Limp Bizkit

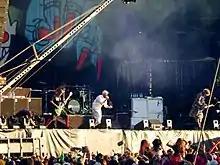
Limp Bizkit performing at Hellfest in 2015

In February 2012, the band returned to Australia for the first time in 11 years to perform at the Soundwave festival. Durst dedicated the shows to Jessica Michalik, who died during the Limp Bizkit performance at Big Day Out 2001. Limp Bizkit signed with Cash Money Records. Following a dispute between Durst, Lethal, and Otto about the latter two's alleged chronic drug and alcohol use, DJ Lethal angrily left the band. DJ Lethal later posted an apology to the band on Twitter, but was ultimately not allowed back into the band.